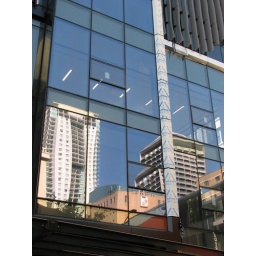
Reflections in windows of new building in Albert Street Mall near Elizabeth Street corner.